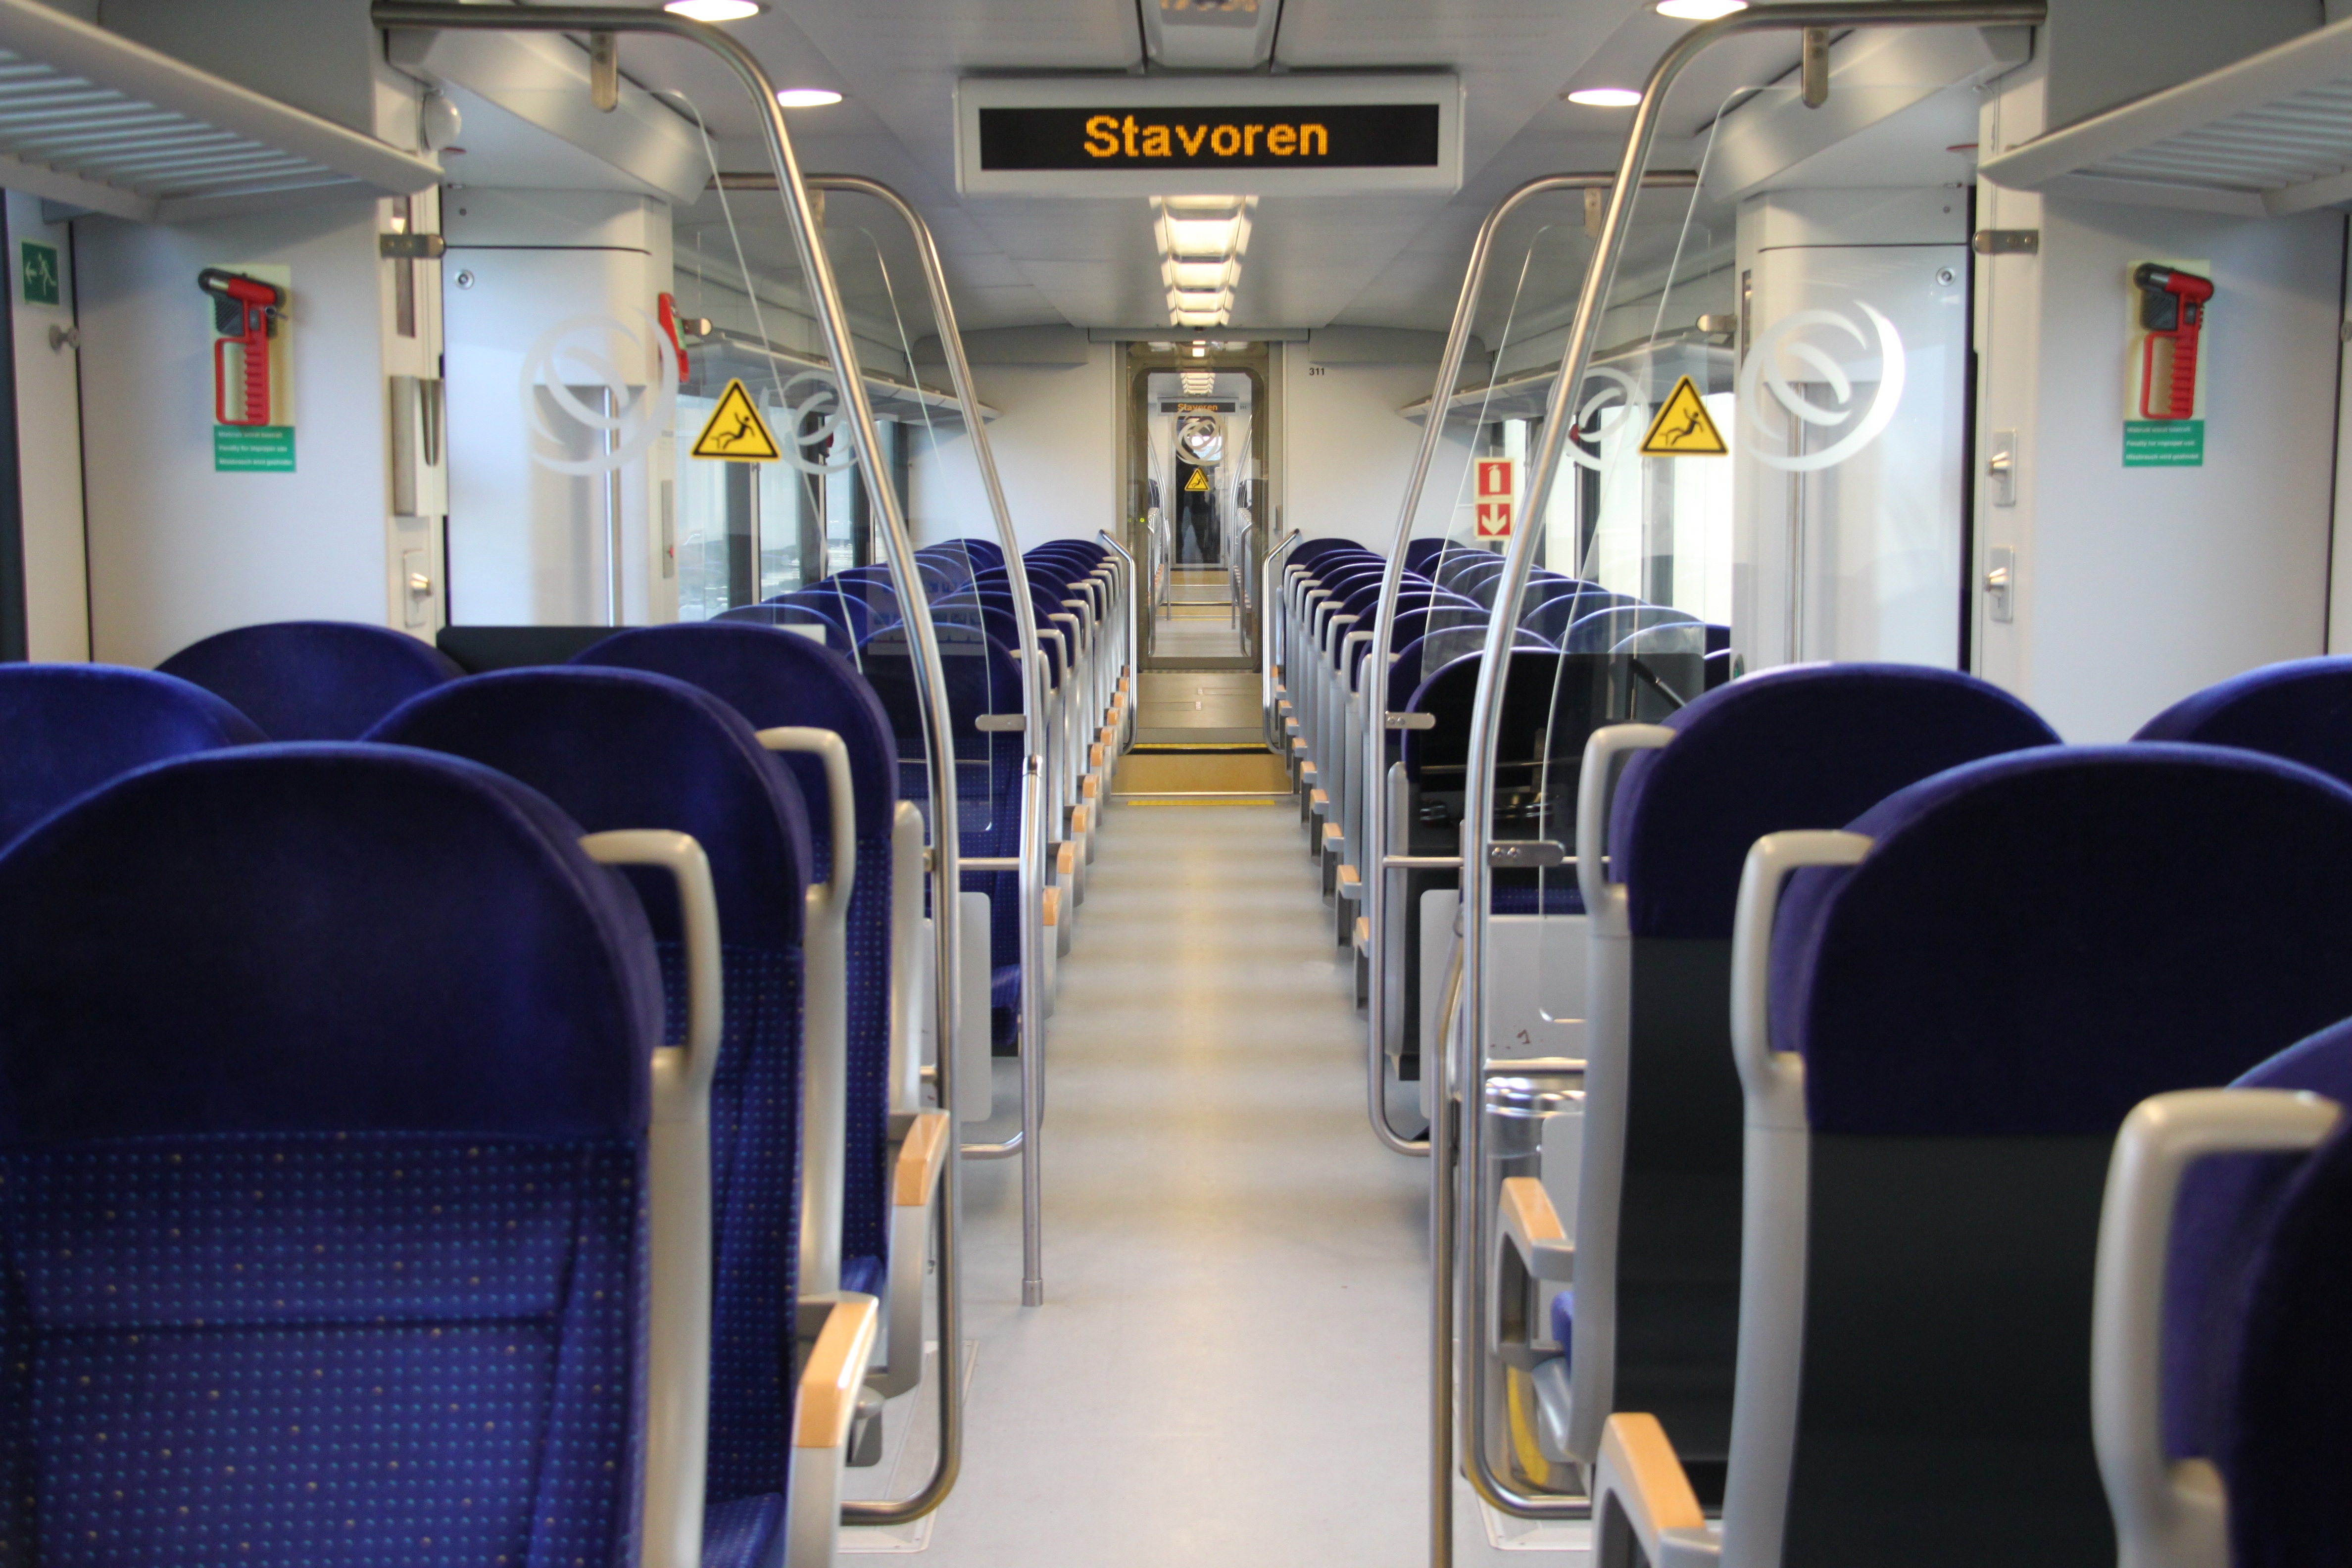
structure, railway, seating, interior, train, transport, vehicle, room, gym, public transport, netherlands, passenger, sport venue, arriva spurt